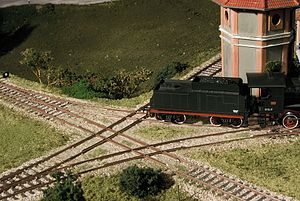
Sporfemkant / Modeljernbaner
Fungerende sporfemkant på modeljernbane.
En sporfemkant er et sporforløb med form som et pentagram, der benyttes til at vende rullende materiel, især damplokomotiver med tender. Det blev især benyttet i Italien på steder, hvor vedligeholdelse af drejeskiver blev anset for problematisk.